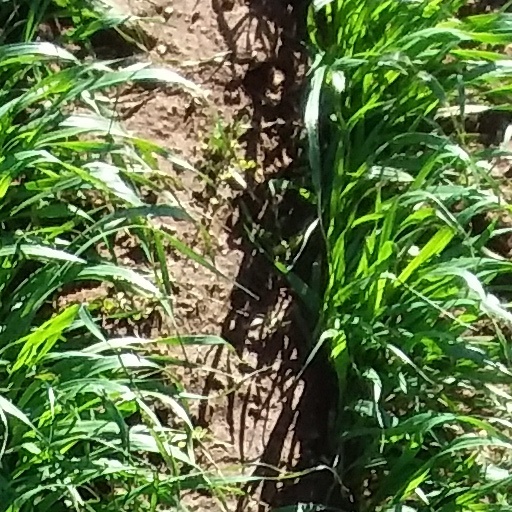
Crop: wheat